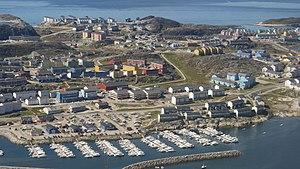
Nuussuaq est un quartier de Nuuk situé au nord-est de la ville et au sud-ouest de l'aéroport, à environ 4 km du centre-ville.